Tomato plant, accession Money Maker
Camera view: horizontal (90 deg, fisheye); turntable rotation: 270 degrees
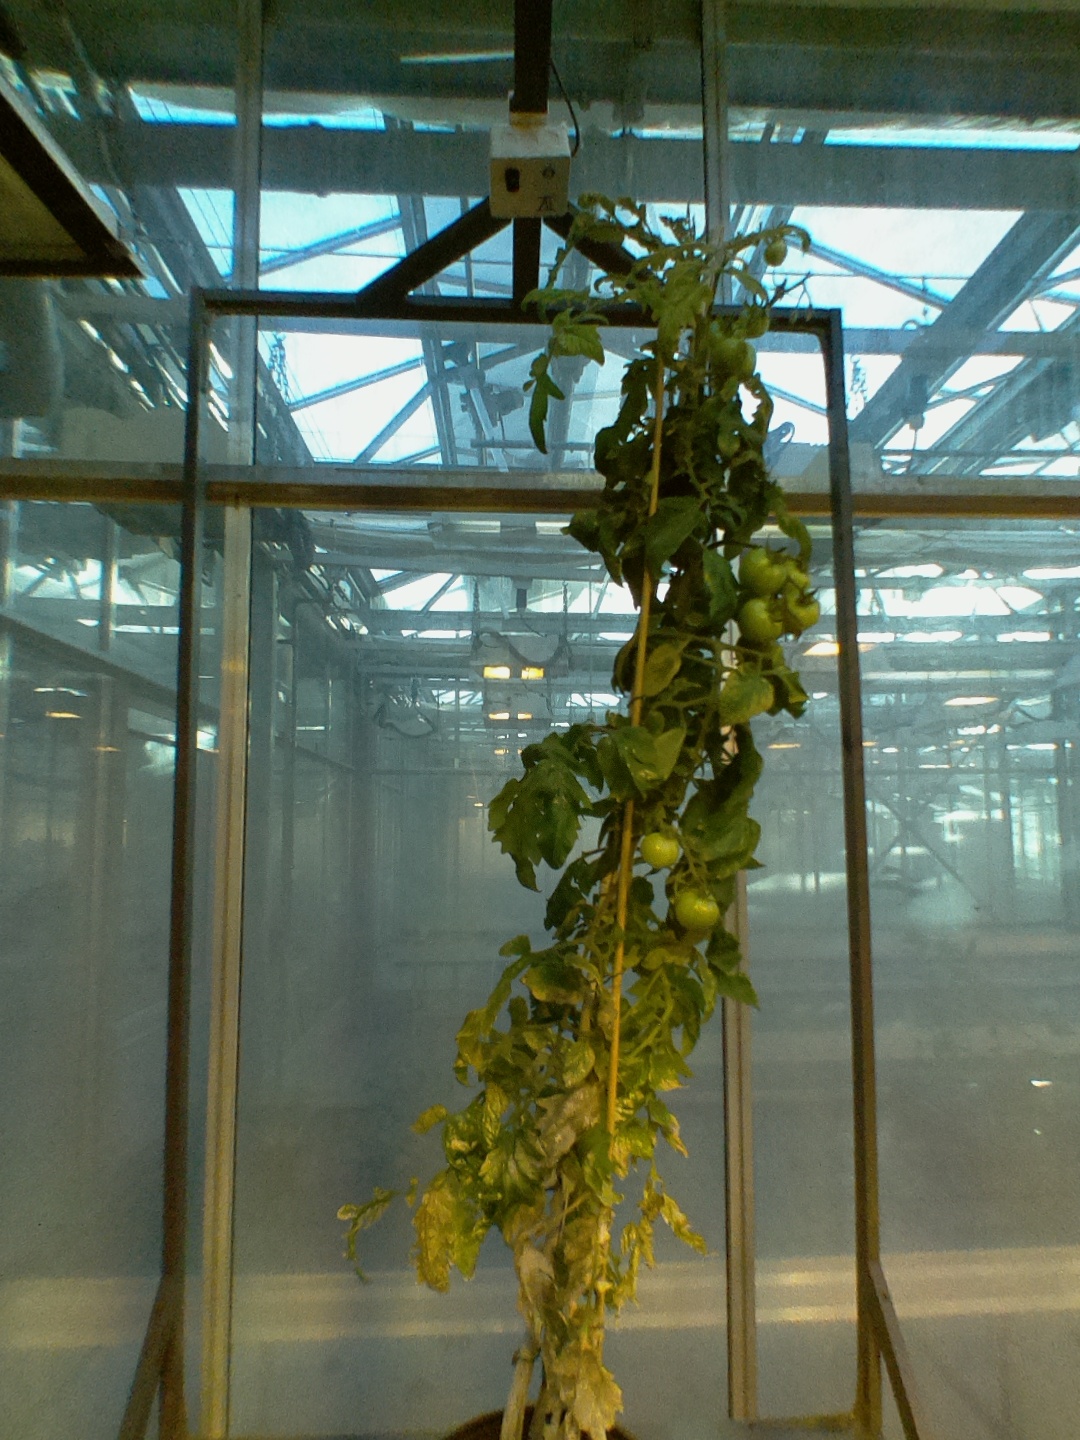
BBCH growth stage 79: 90% -100% of final fruit size